Franz Boas

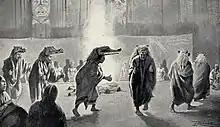
A painting by Wilhelm Kuhnert illustrates the 1894 potlatch ceremony at Tsaxis, titled "The Walas'axa". Painting printed as Plate 36 in the classic Kwakiutl study "The Social Organization and the Secret Societies of the Kwakiutl Indians", written by Boas (1897).

In a programmatic essay in 1920, "The Methods of Ethnology", Boas argued that instead of "the systematic enumeration of standardized beliefs and customs of a tribe", anthropology needs to document "the way in which the individual reacts to his whole social environment, and to the difference of opinion and of mode of action that occur in primitive society and which are the causes of far-reaching changes". Boas argued that attention to individual agency reveals that "the activities of the individual are determined to a great extent by his social environment, but in turn, his own activities influence the society in which he lives and may bring about modifications in a form". Consequently, Boas thought of culture as fundamentally dynamic: "As soon as these methods are applied, primitive society loses the appearance of absolute stability ... All cultural forms rather appear in a constant state of flux ..." (see Lewis 2001b)